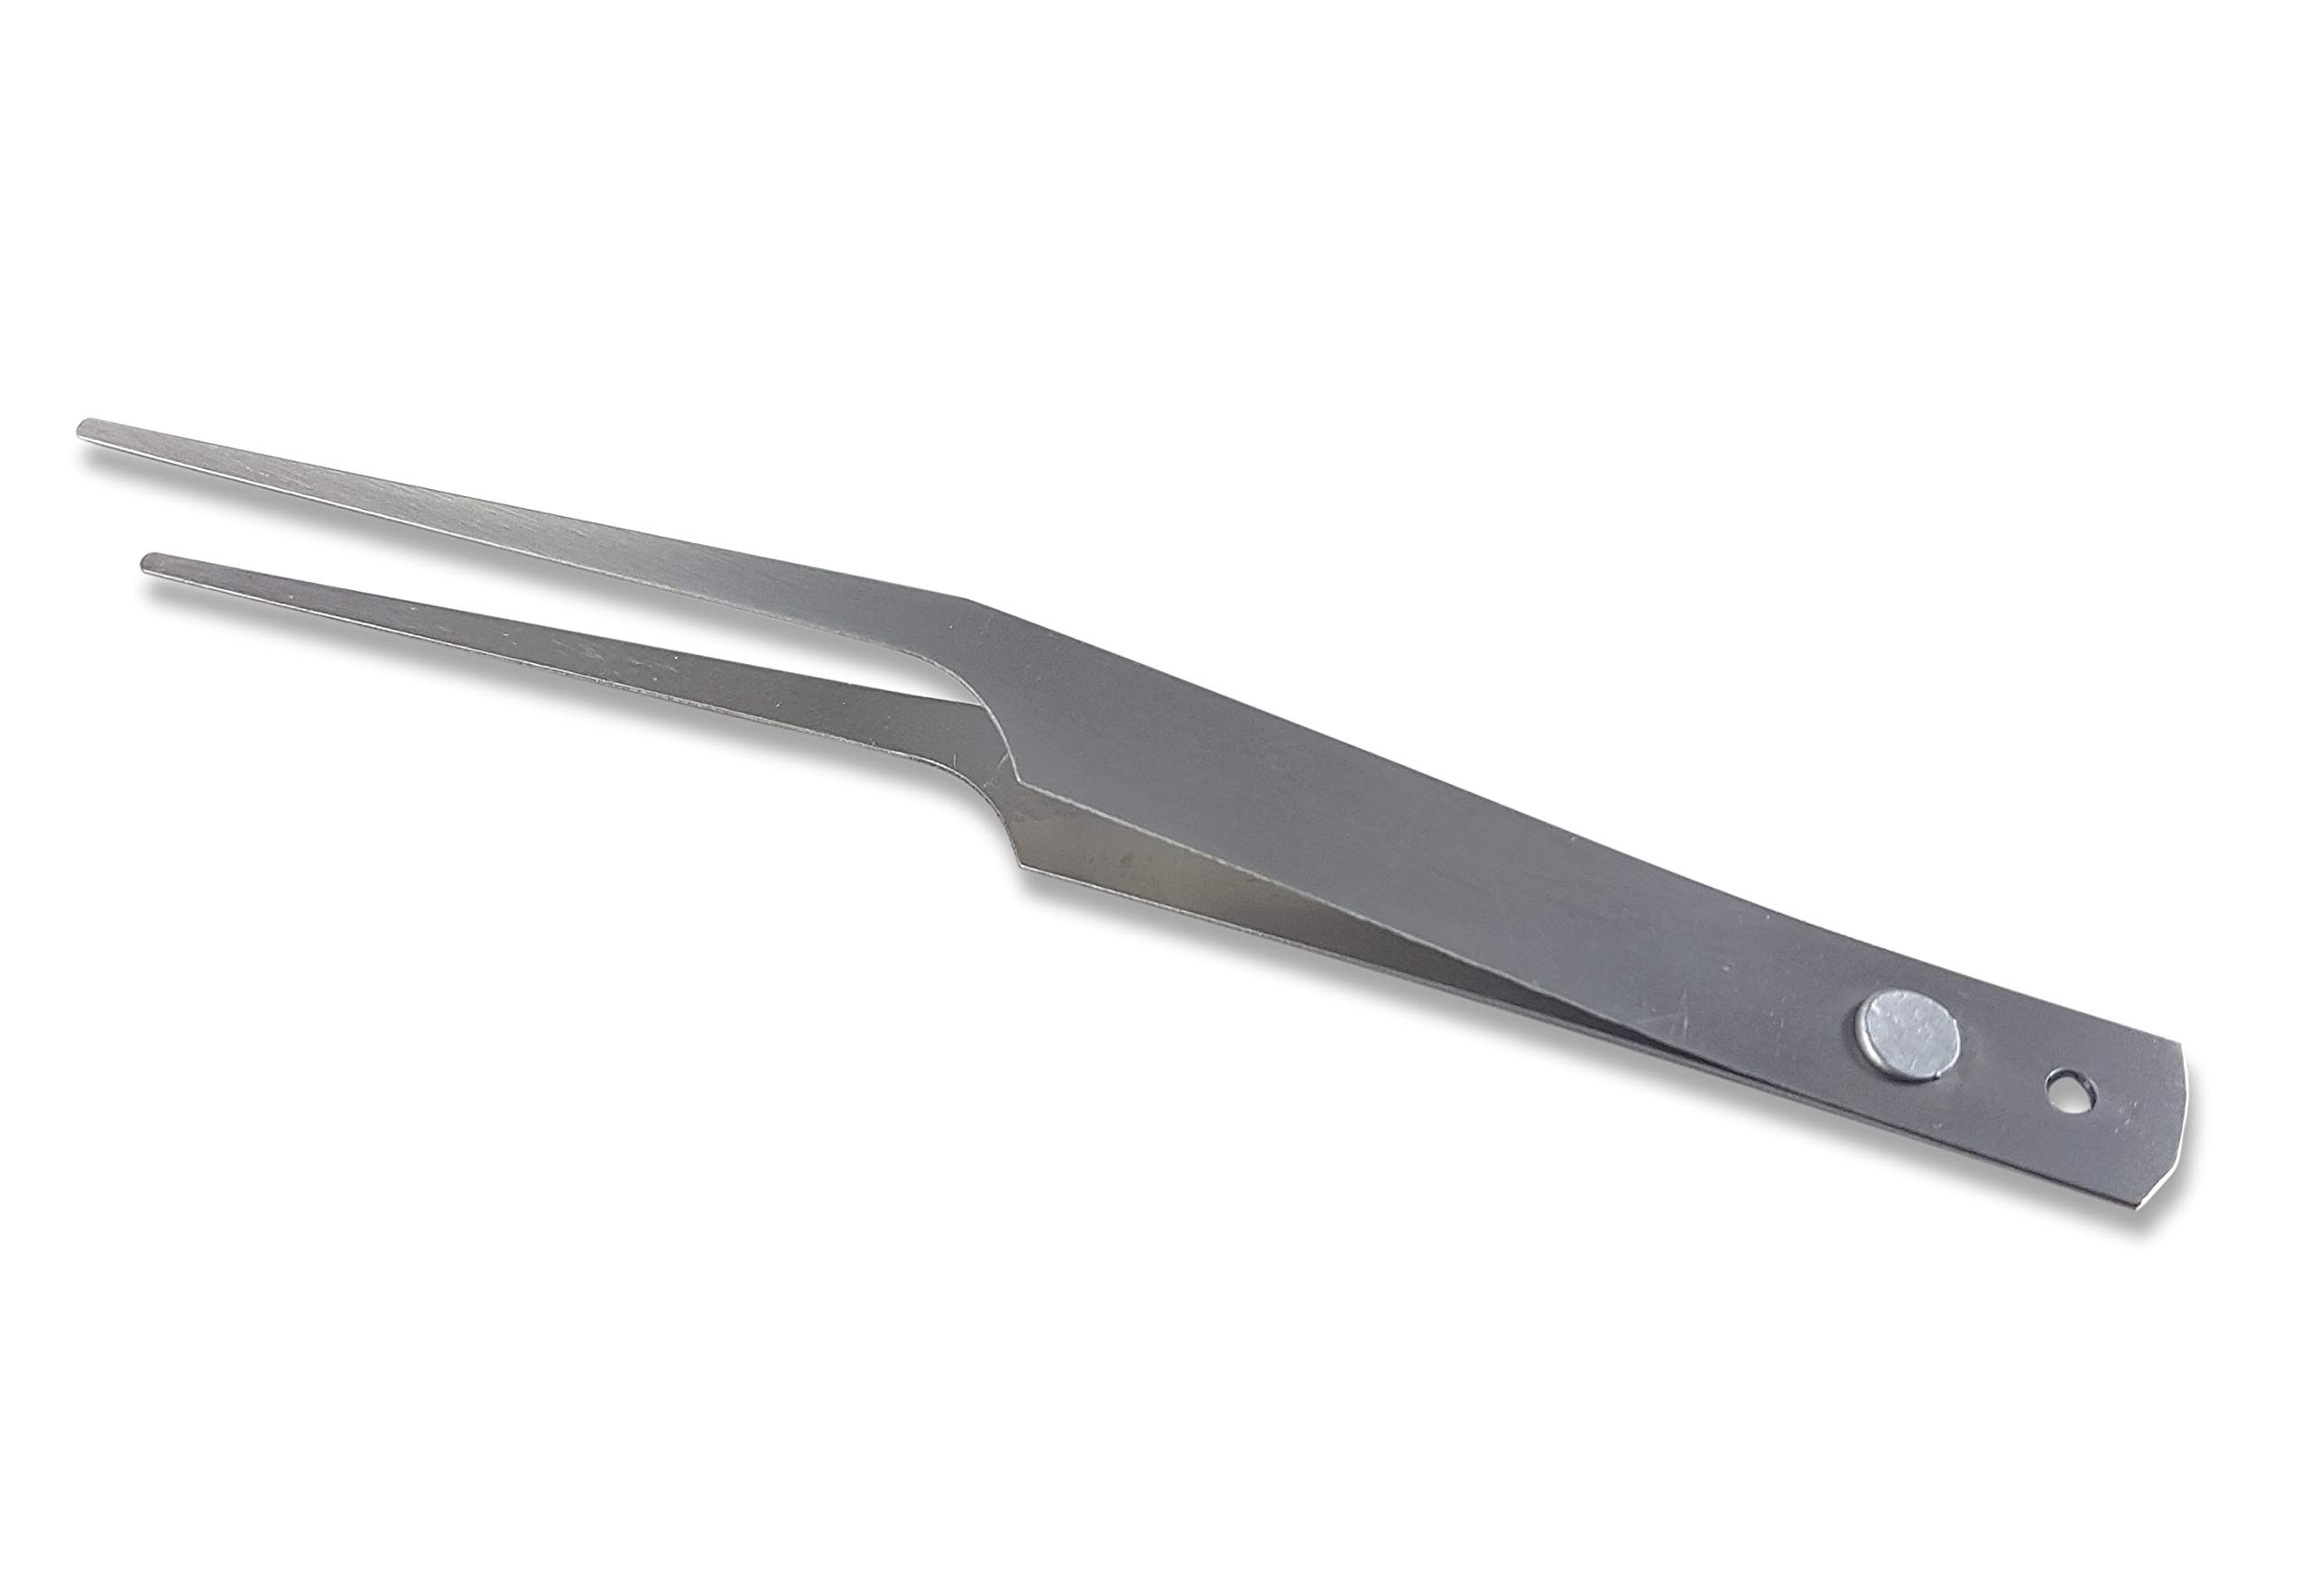
DR Instruments Featherweight Entomology Forceps Long Points for a Delicate Entomology Work. Flexible Stainless-Steel - Bend & Re-Bend
FOR BUDDING ENTOMOLOGISTS & EXPERTS – Entomology forceps have Ultralight weight spring steel construction for very precise and delicate work with bees, butterflies, and all kinds of insects. ENTOMOLOGIST RECOMMENDED – These tools have been tested and recommended by a variety of entomologists for their quality and precision. Featherweight & Flexible Stainless Steel – These forceps are made of high quality and super lightweight stainless steel allowing you to bend the forep tips to any desired angle for multiple methods of use. Item Dimensions: Width: , Height: , Length: Item Package Dimensions: Width: 3.81 centimeters, Height: 16.7894 centimeters, Length: 0.889 centimeters Attribute Value model name Entomology Forceps item package quantity 1 brand DR Instruments package level unit item type keyword professional-medical-forceps-and-hemostats number of items 1 part number DRENTF01 style Compact color Brush-finished Stainless Steel (Silver), Titanium-coated Rainbow, Matte Black item package weight 0.018 manufacturer DR Instruments model number DRENTF01 supplier declared dg hz regulation not_applicable batteries required False street date 5/4/2017 12:00:01 AM product site launch date 7/28/2012 3:43:43 AM material Flexible Stainless Steel unit count 1 batteries included False
Brand: DR Instruments
Category: Business & Industrial > Science & Laboratory > Dissection Kits > Training Dissection Kits